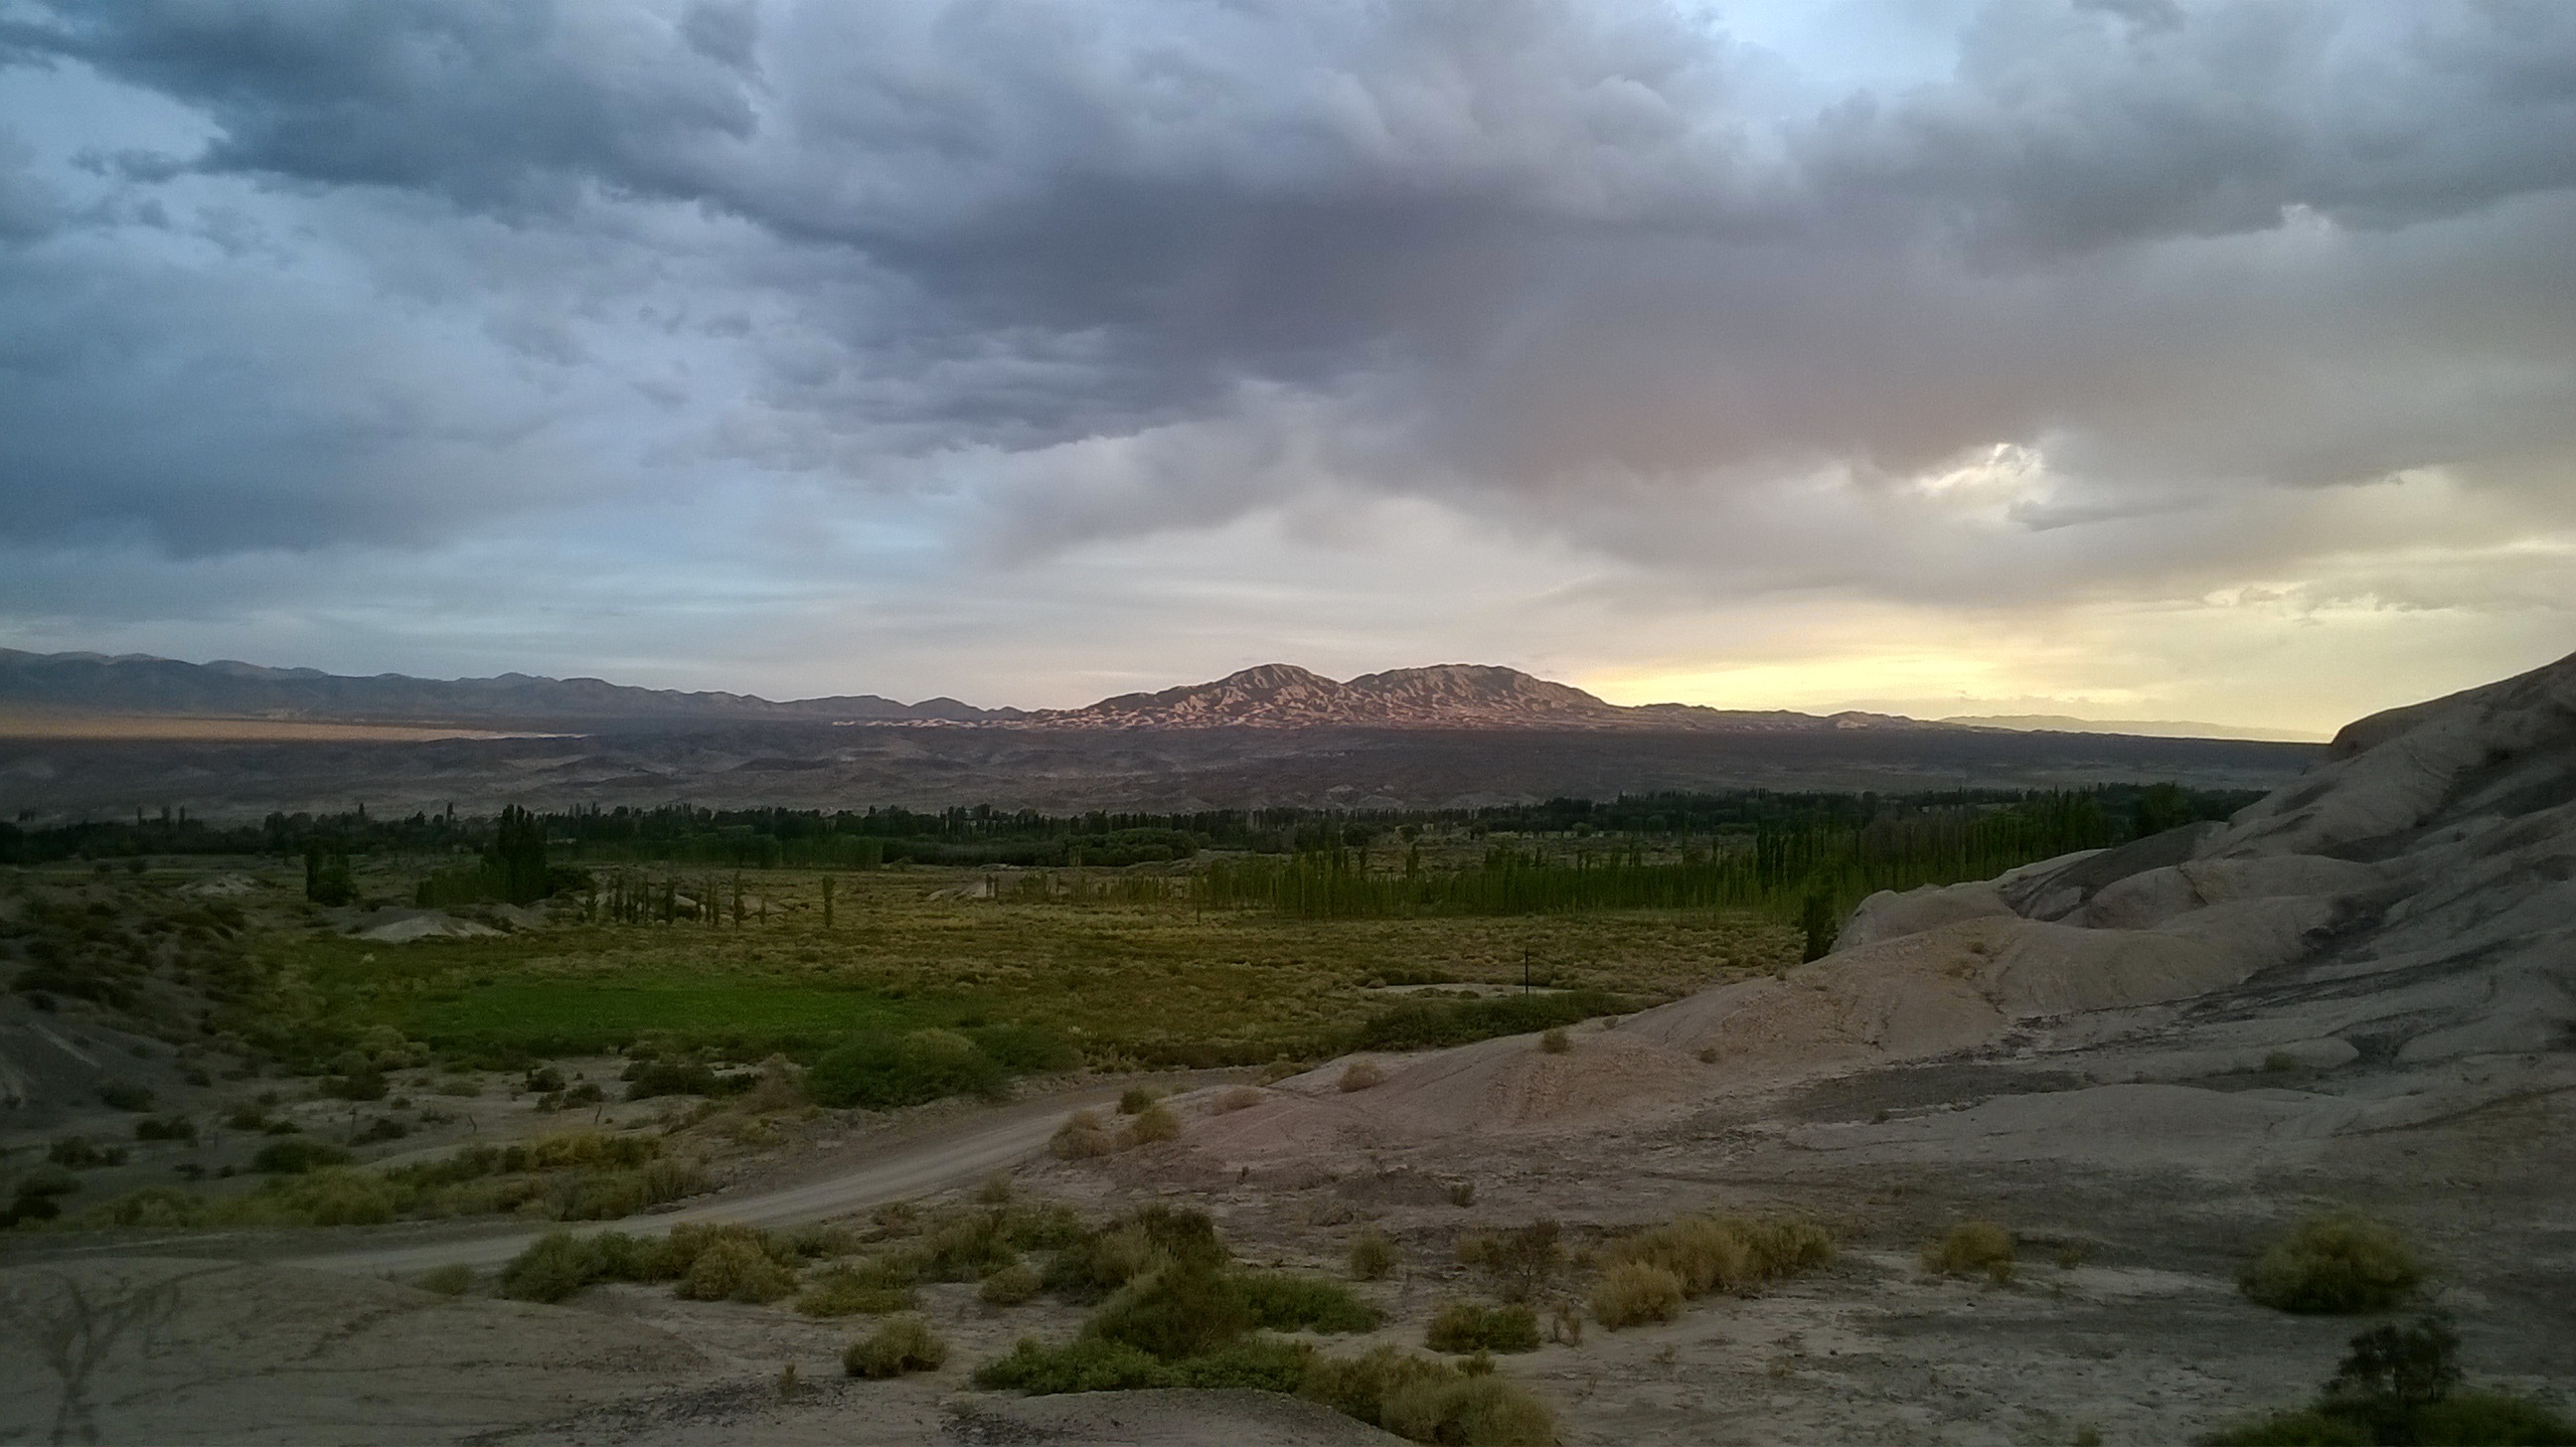
landscape, mountain, cloud, hill, valley, weather, storm, plain, badlands, plateau, loch, steppe